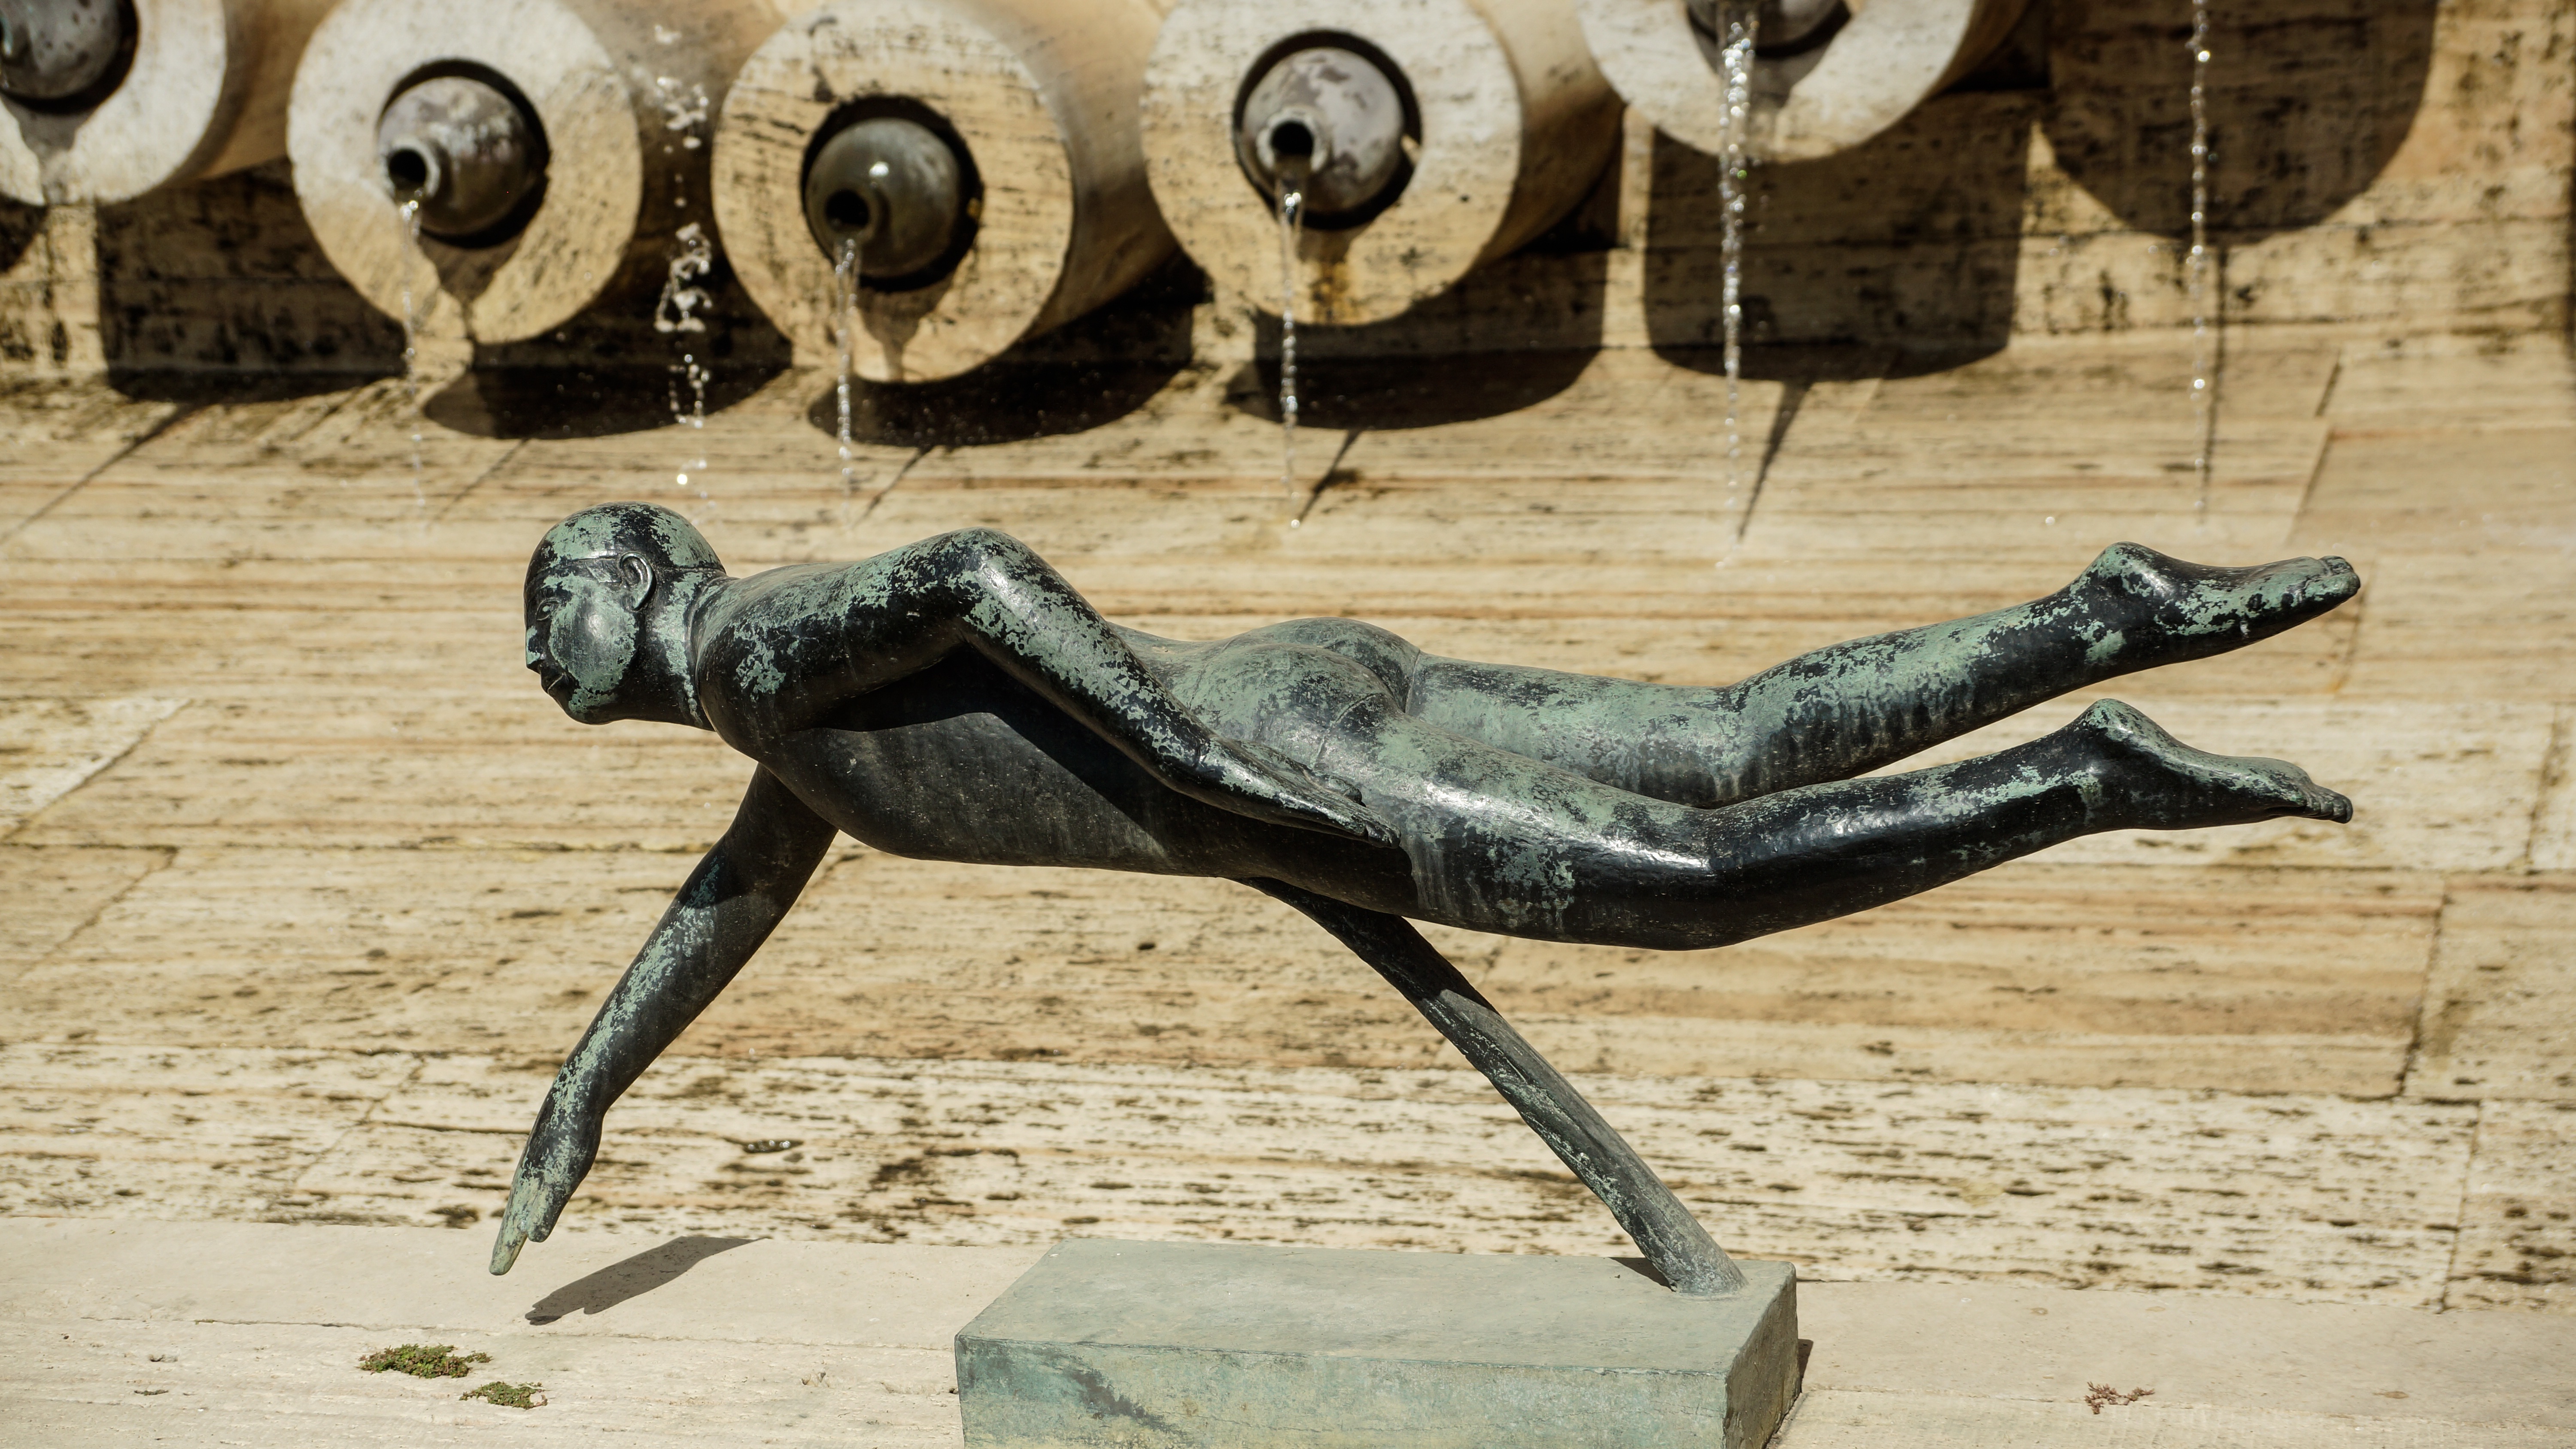
wood, sport, statue, cascade, metal, swimming, swimmer, sculpture, art, fountain, armenia, yerevan, ancient history